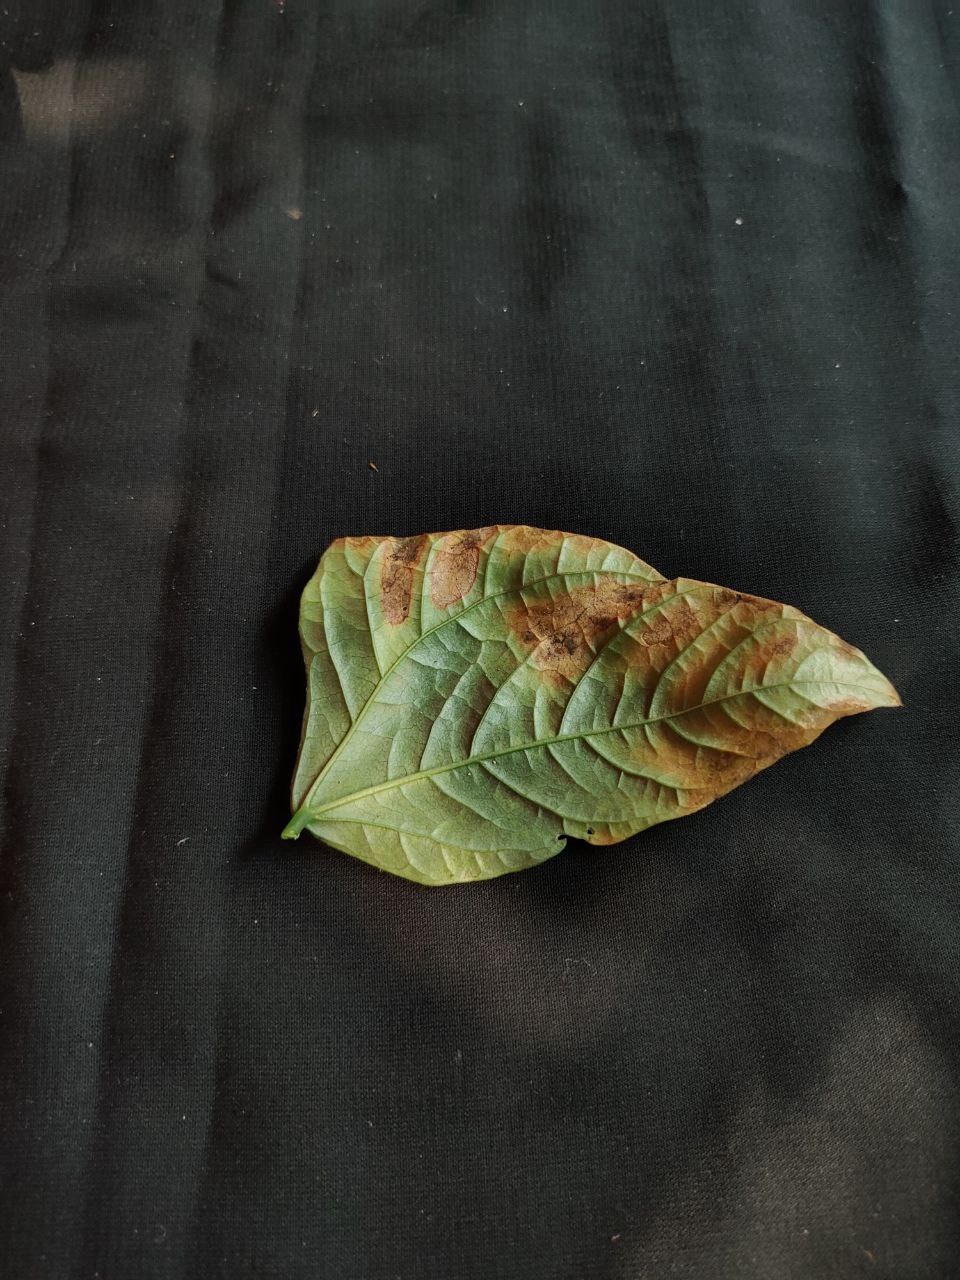
Crop: cowpea
Leaf condition: Bacterial wilt